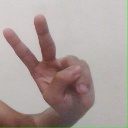
अक्षर: ऐ